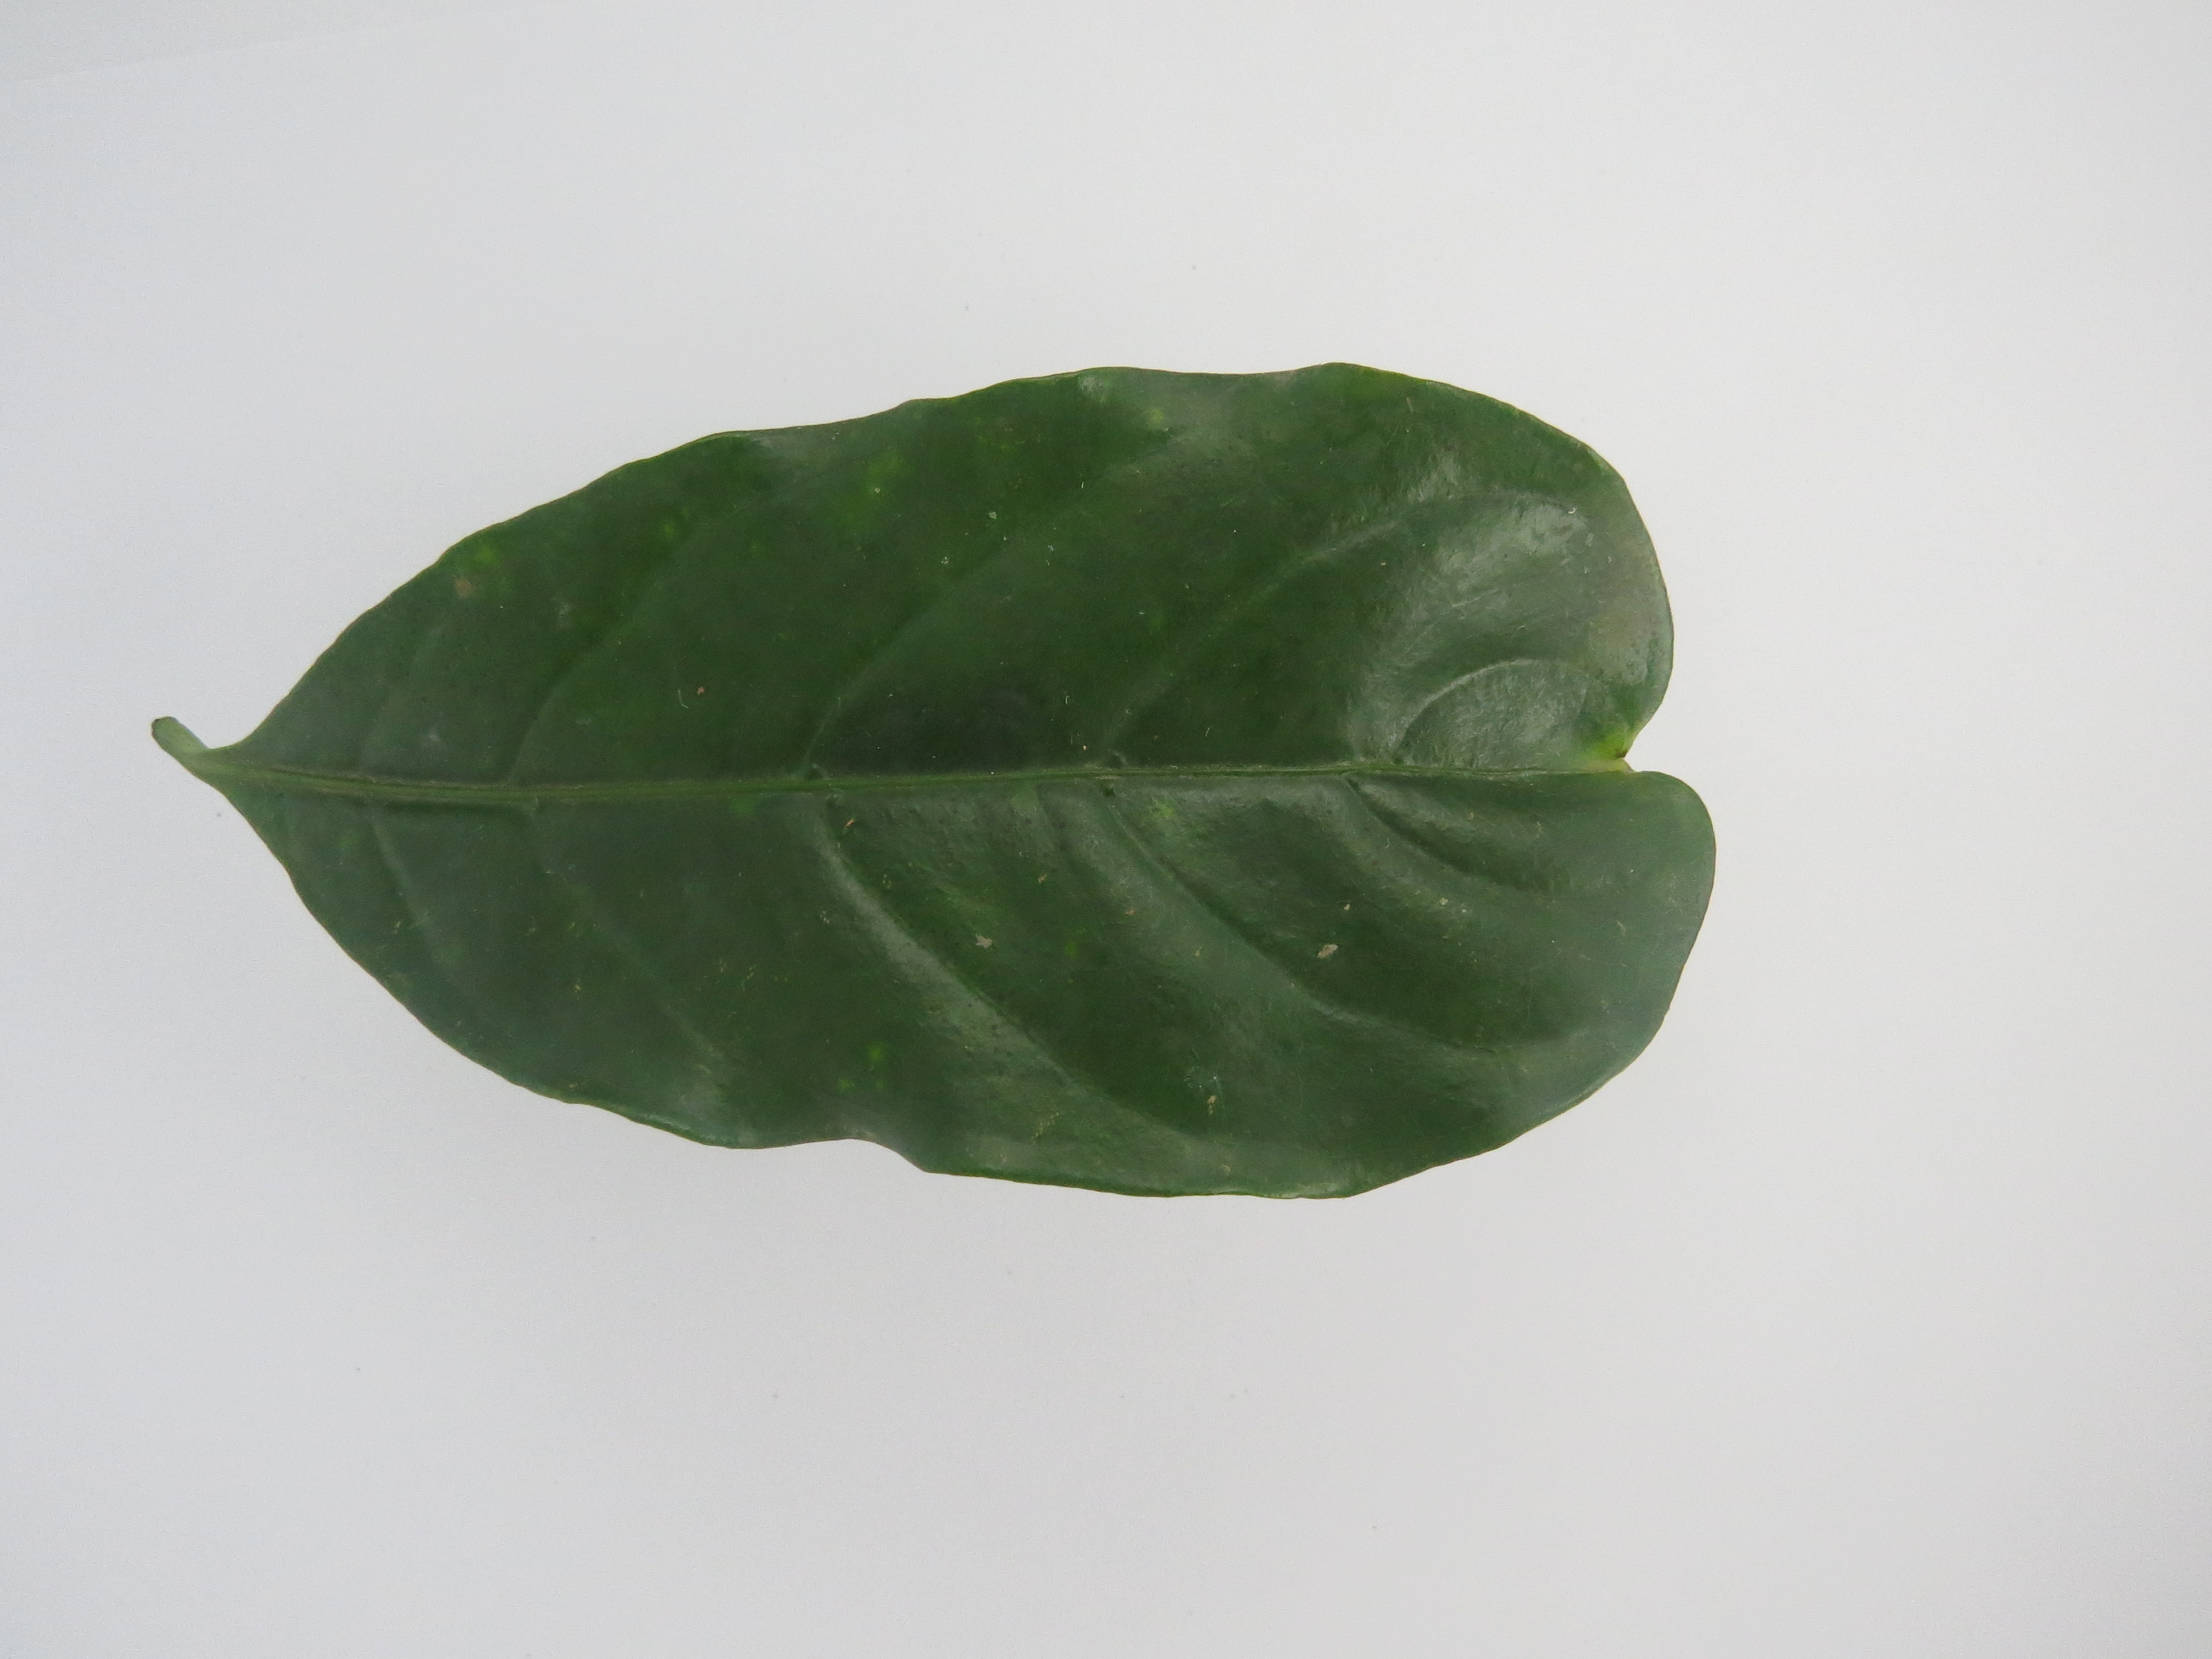
Label: boron-B